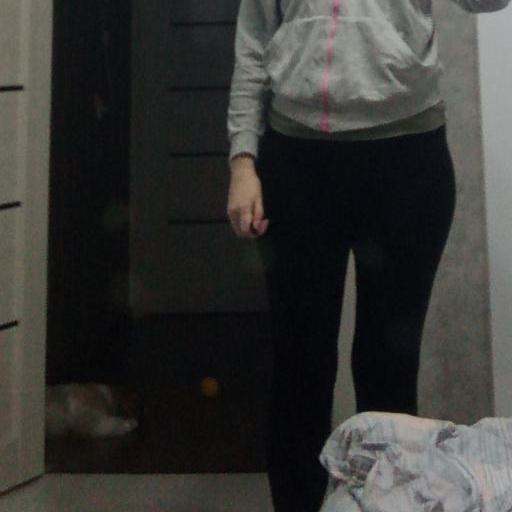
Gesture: no_gesture